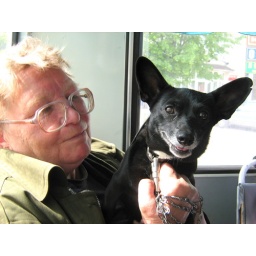
this puppy and his hostess was take a ride in a bus with me...